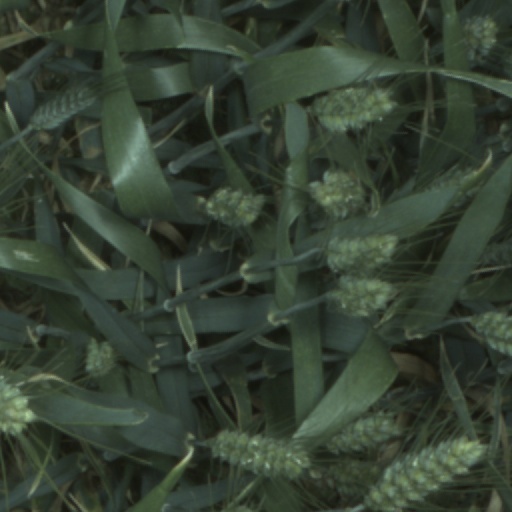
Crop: wheat